Nuri al-Said

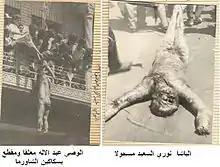
Corpse of Nuri (right), and regent Abd al-Ilah (left) lynched by the crowds.

As the 1958 Lebanon crisis escalated, Jordan requested the help of Iraqi troops, who feigned to be "en route" there on 14 July. Instead, they moved on to Baghdad, and on that day, Brigadier Abd al-Karim Qasim and Colonel Abdul Salam Arif seized control of the country and ordered the Royal Family to evacuate the Rihab Palace in Baghdad. They congregated in the courtyard—King Faisal II; Prince 'Abd al-Ilah and his wife Princess Hiyam; Princess Nafeesa, Abdul Ilah's mother; Princess Abadiya, the king's aunt; and several servants. The group was ordered to turn facing the wall and were shot down by Captain Abdus Sattar As Sab', a member of the coup. After almost four decades, the monarchy had been toppled.